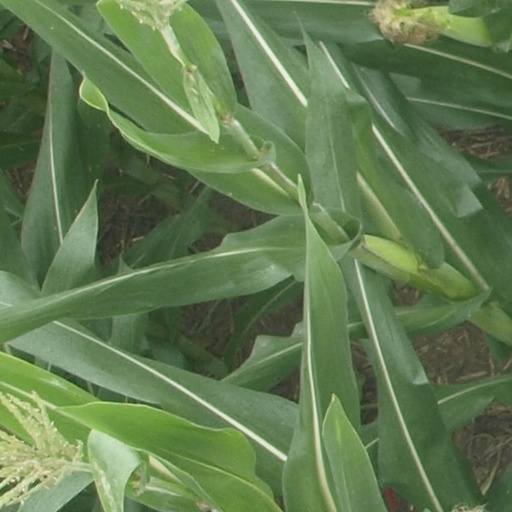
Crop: maize; corn